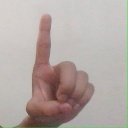
अक्षर: ड